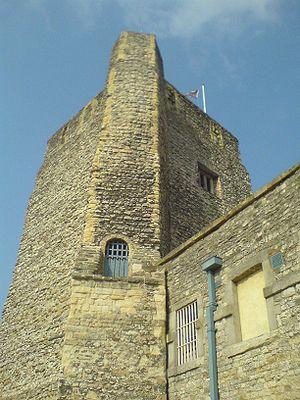
Robert d'Oilly, fut un noble et un administrateur anglo-normand.
Mathilde l'Emperesse est une princesse de la maison de Normandie née vers le 7 février 1102, probablement à Sutton Courtenay dans l'Oxfordshire, et morte le 10 septembre 1167 à Rouen, en Normandie. Impératrice du Saint-Empire romain germanique, elle revendique le trône du royaume d'Angleterre contre Étienne de Blois. Leur lutte, une longue guerre civile surnommée « l'Anarchie », dure de 1135 à 1153.